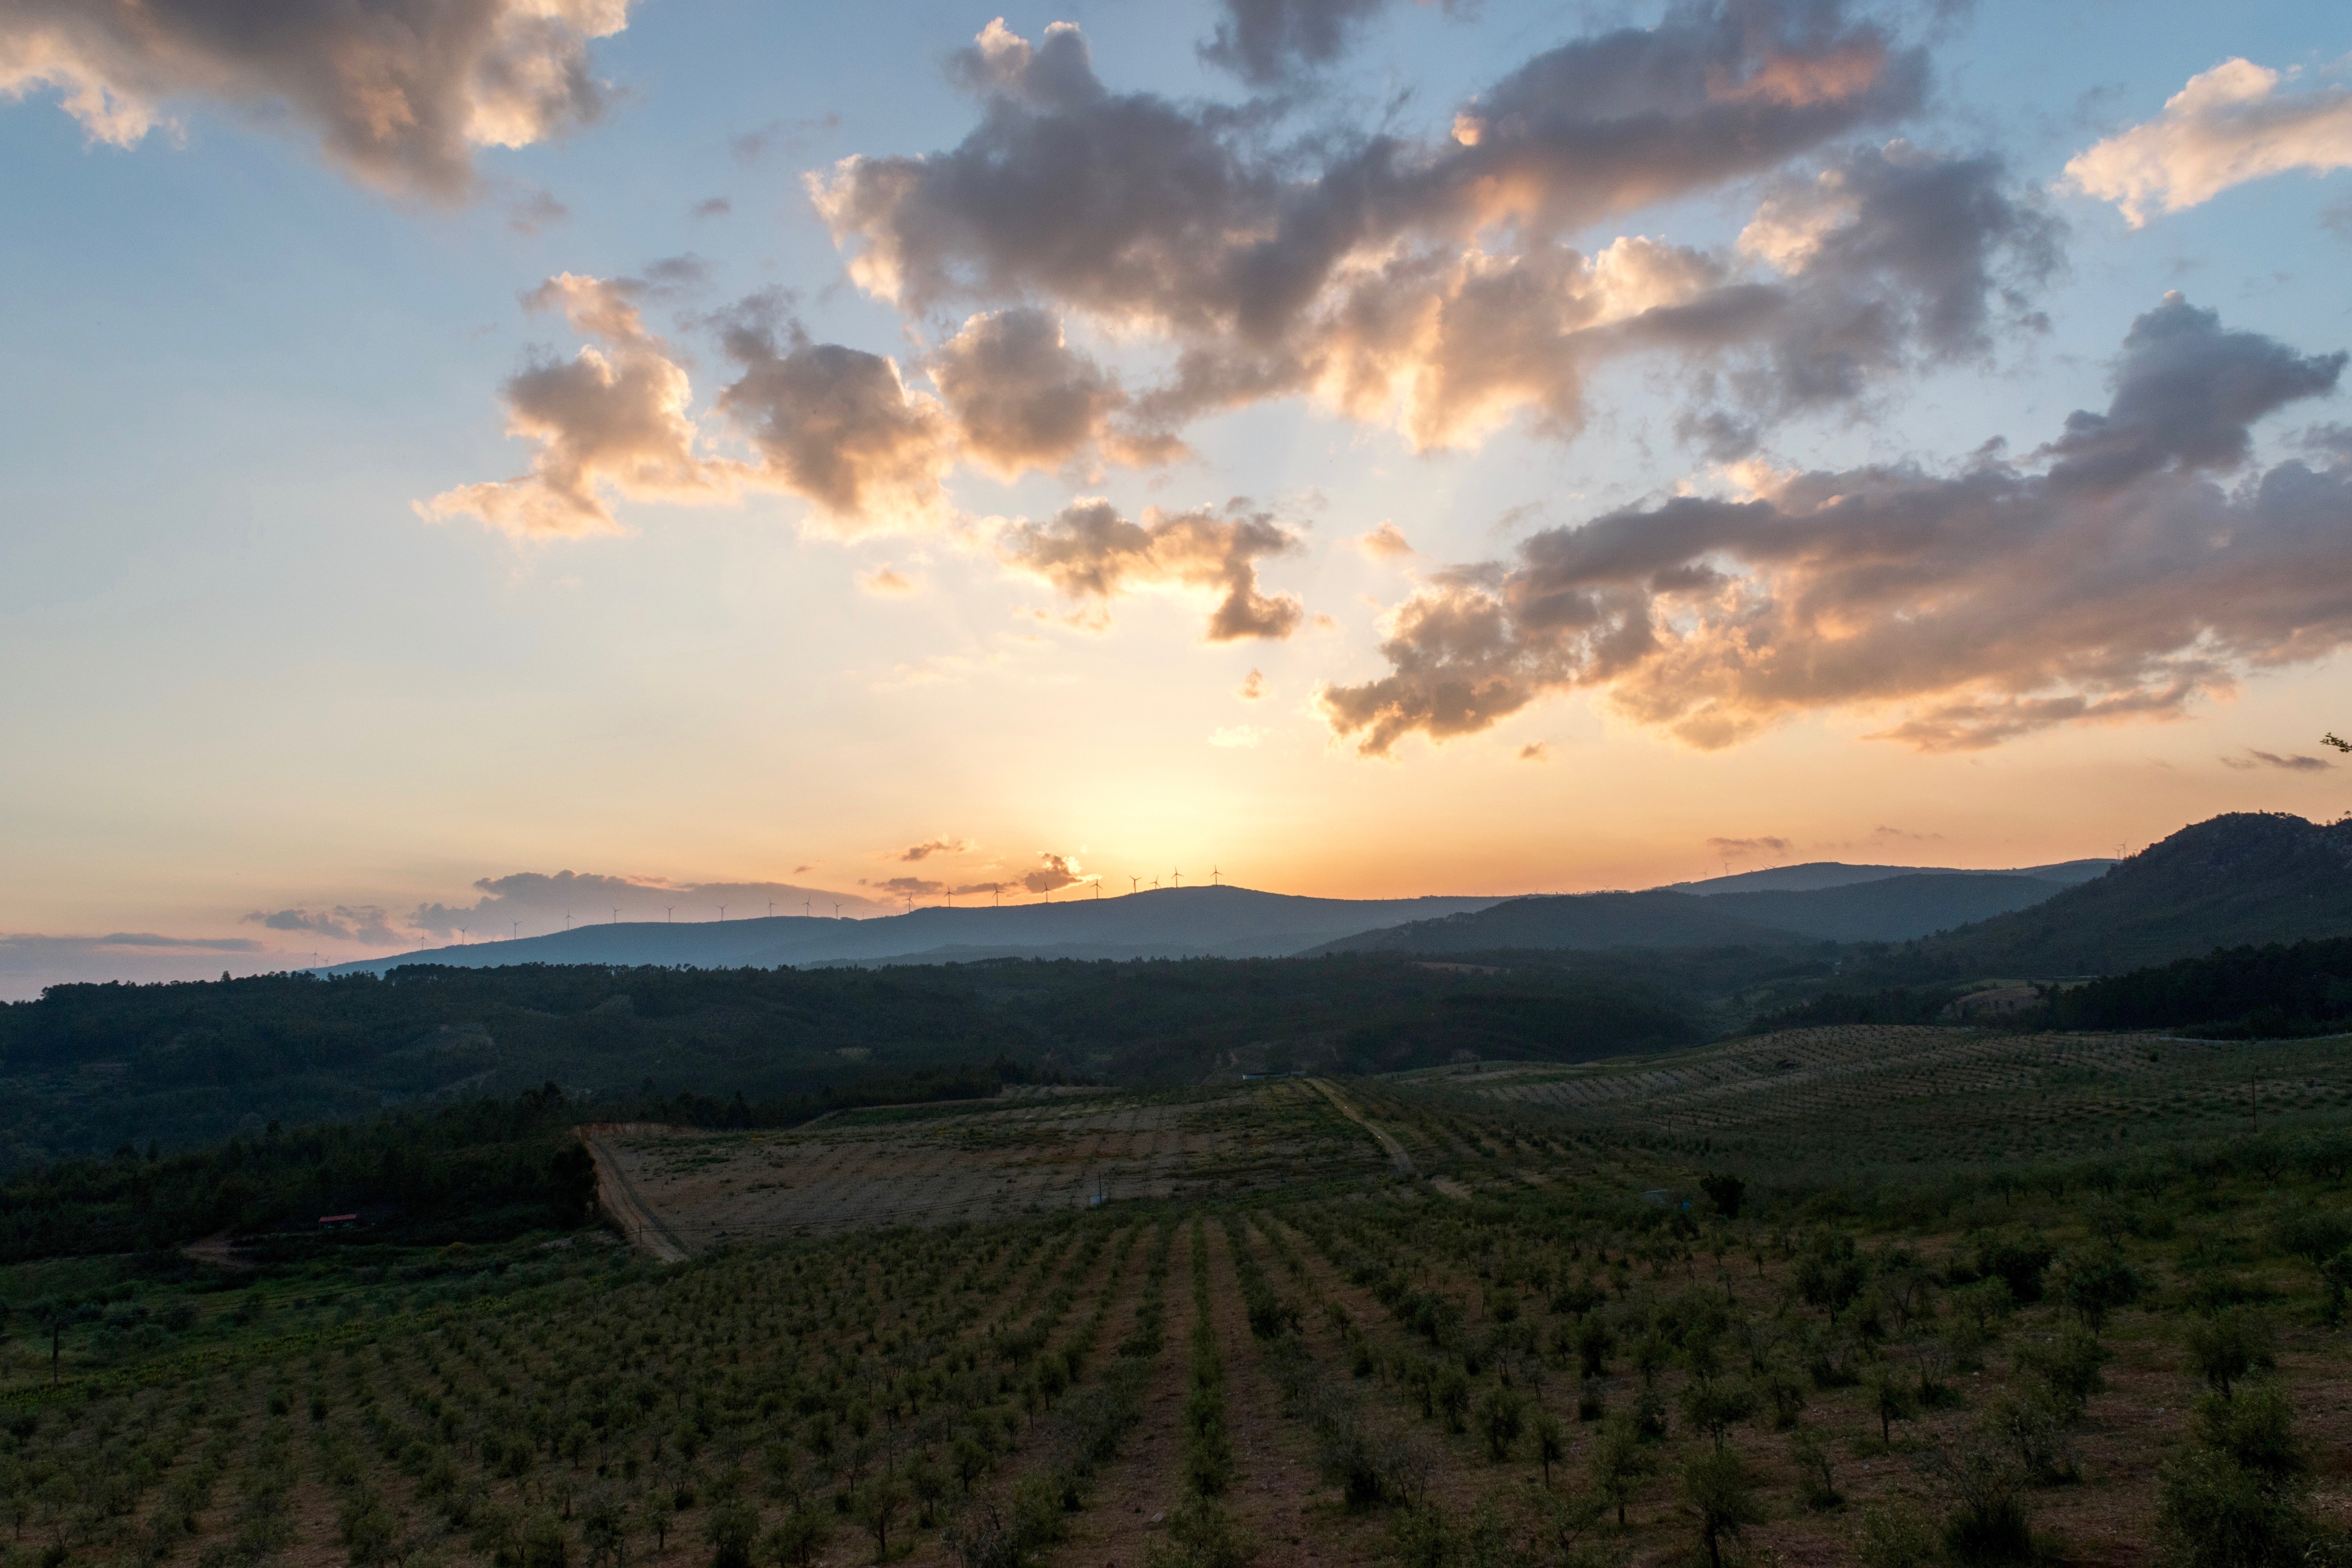
landscape, horizon, mountain, cloud, sky, sunrise, sunset, field, prairie, sunlight, morning, hill, dawn, valley, dusk, evening, agriculture, plain, grassland, plateau, afterglow, rural area, atmospheric phenomenon, mountainous landforms